Love on a Budget

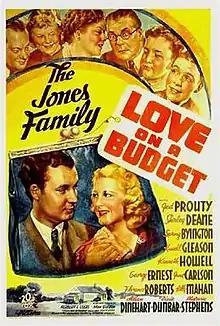

Love on a Budget is a 1938 American comedy film directed by Herbert I. Leeds and starring Jed Prouty, Shirley Deane and Spring Byington. It was part of Twentieth Century Fox's Jones Family series of films.